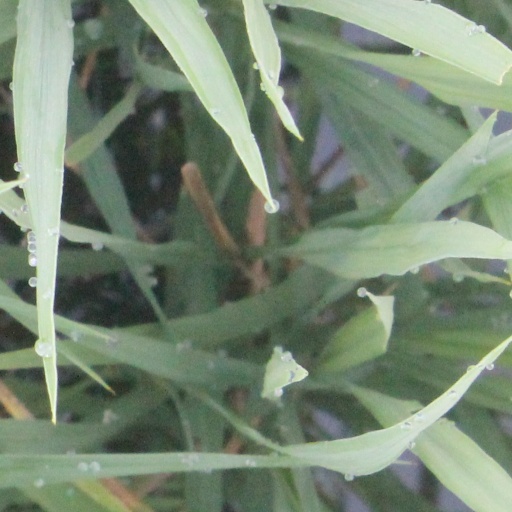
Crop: rice